Looted art

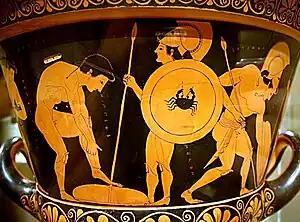
Euphronios Krater, a 2,500-year-old Greek vase, stolen from an Etruscan tomb and smuggled from Italy, returned to Italy by the Metropolitan Museum of Art in 2006

In 2006, the Metropolitan Museum of Art finally agreed to relinquish ownership of a 2,500-year-old Greek vase known as the Euphronios Krater, a krater painted by Euphronios, after the TPC was able to establish that the object had been looted from an Etruscan tomb and smuggled out of Italy by the Medici gang. The Met also surrendered 15 pieces of Sicilian silver and four ancient vessels in exchange for long-term loans of other antiquities. According to the "New York Times", the case, "of its kind, perhaps second only to the dispute between Greece and Great Britain over the Elgin marbles," "became emblematic of the ethical questions surrounding the acquisition of ancient art by major museums."